Detroit Industry Murals

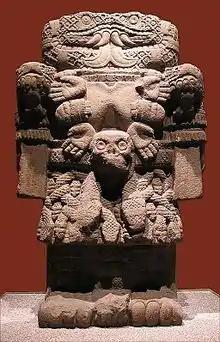
Statue of Coatlicue displayed in National Anthropology Museum in Mexico City.

On the opposite side of the north wall, Rivera depicts the manufacturing process of the exterior automobile parts, focusing on technology as an important quality of the future. He allegorizes this concept through one of the huge parts-pressing machines depicted in the mural. The machine is meant to symbolize the creation story of the Aztec goddess Coatlicue.